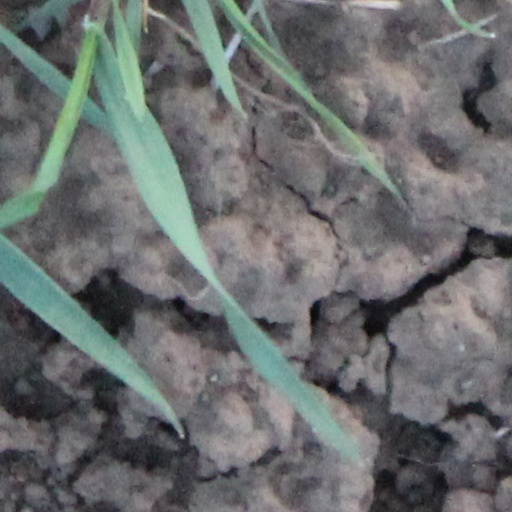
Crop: wheat